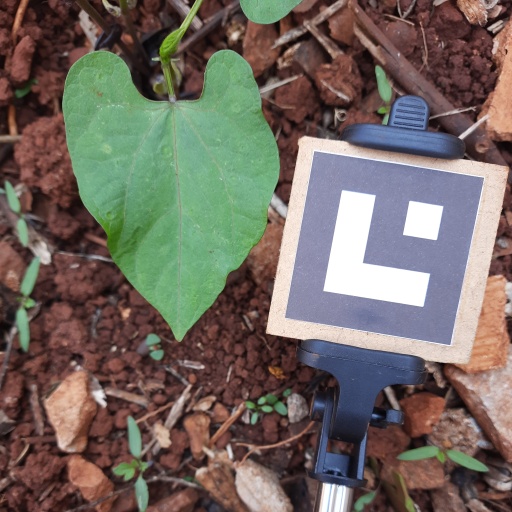
Observations: wavy surface, no eating holes, under shade